Razer Blade Stealth

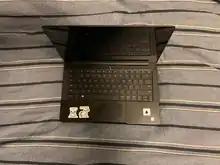
Razer Blade Stealth 2017. Until 2019 model, all of the Stealth series follows this form factor.

Razer Blade Stealth supports full Chroma lightning with Razer Synapse software. Chroma lighting is a unique light feature on all Razer mouse and keyboard products. The device comes with pre-installed Razer Synapse software and the software supports key clicks, Macro creating and other features that are supported within other Razer keyboards.